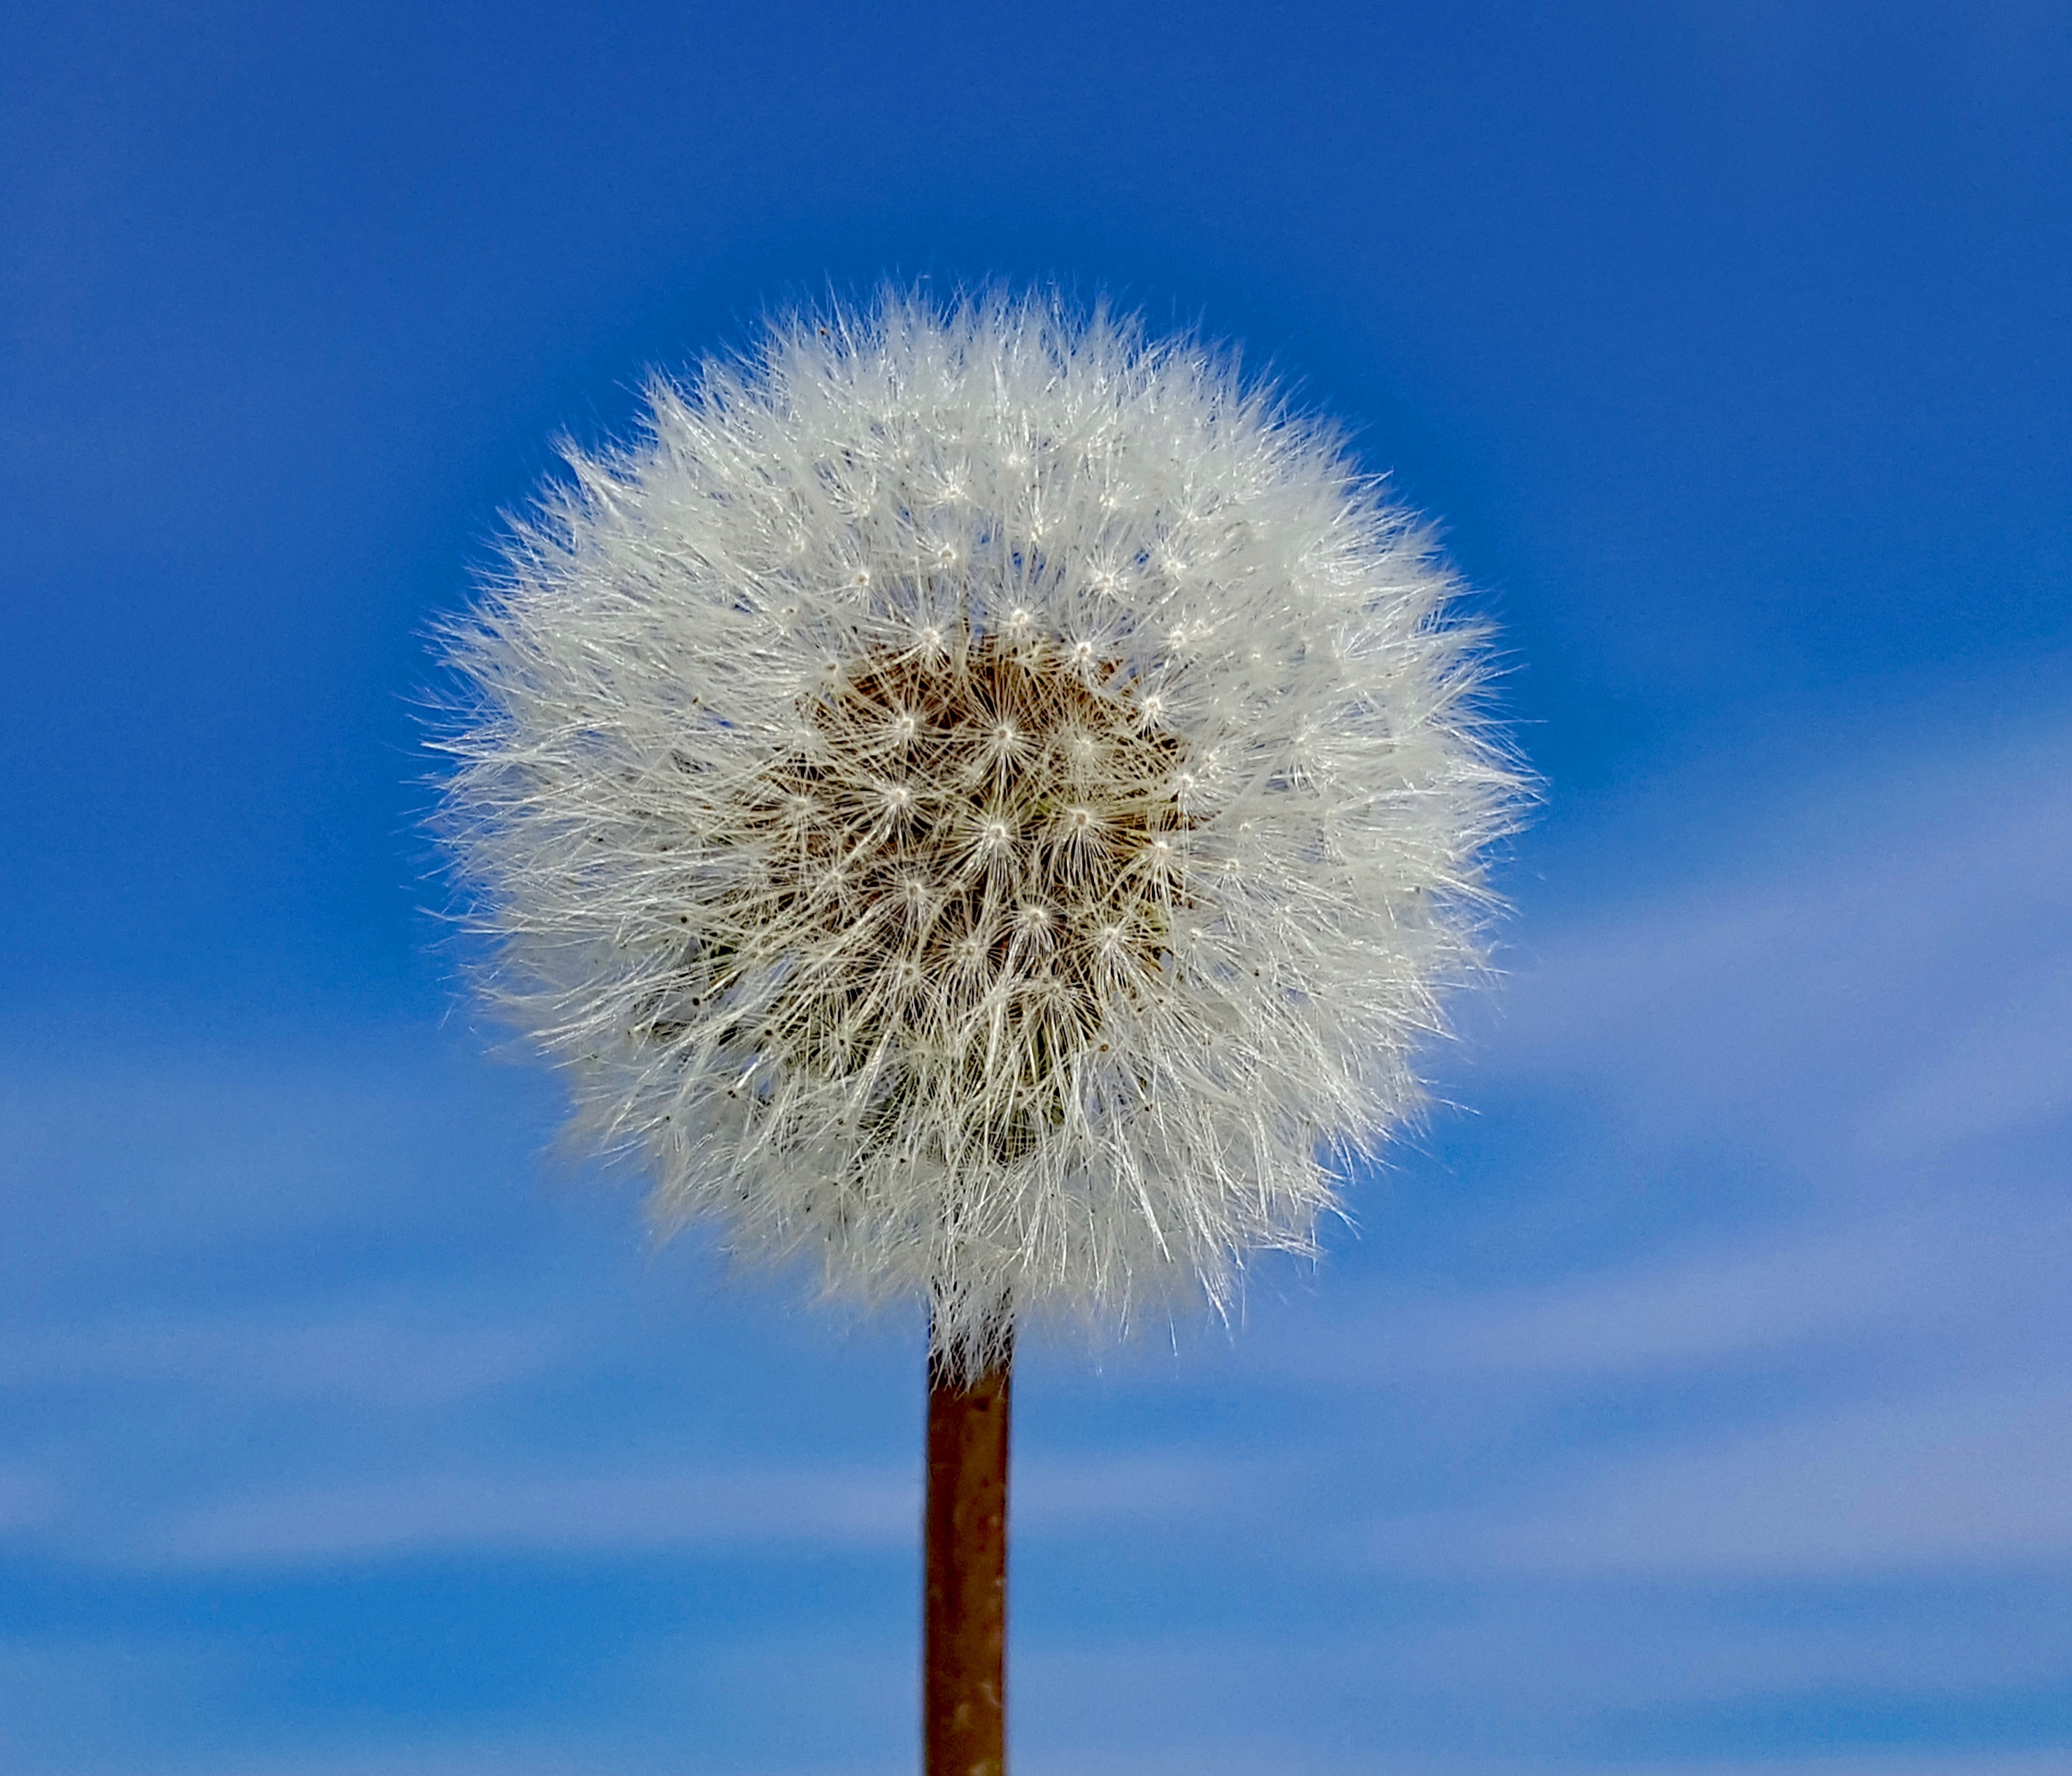
nature, plant, sky, white, dandelion, seed, flower, frost, environment, agriculture, sprout, ecology, close up, clouds, earth, gardening, macro photography, flowering plant, daisy family, grass family, plant stem, land plant